Football at the 2015 Pan American Games

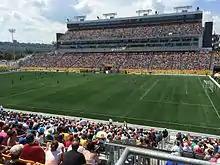
Tim Hortons Field (Hamilton Pan Am Soccer Stadium), was the venue for the football competitions

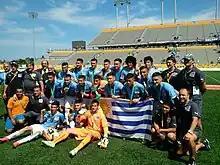
Uruguay's gold medal men's soccer team

A total of eight men's teams and eight women's teams qualified to compete at the games. Each team can consist of up to 18 athletes.